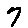
Label: 7